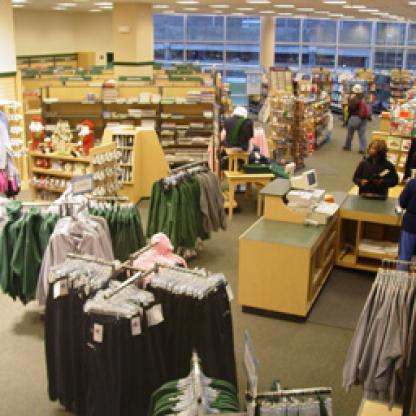
Scene: Indoor